Gerry Spence

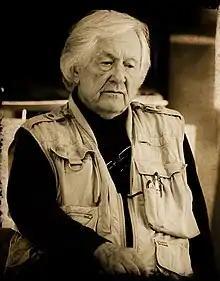
Spence in 2008

Gerald Leonard Spence (born January 8, 1929) is a semi-retired American trial lawyer and author. He is a member of the Trial Lawyer Hall of Fame and is the founder of the Trial Lawyers College. Spence has never lost a criminal trial before a jury, either as a prosecutor or a defense attorney, and did not lose a civil case between 1969 and 2010. He is considered one of the greatest lawyers of the 20th century, and among the best trial lawyers ever. He has been described by legal scholar Richard Falk as a "lawyer par excellence".